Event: Nepal Earthquake
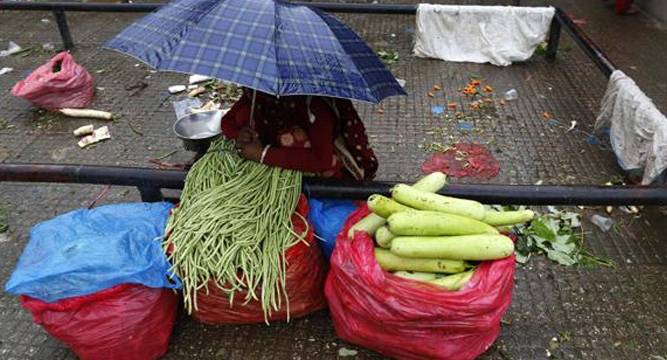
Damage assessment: no_damage